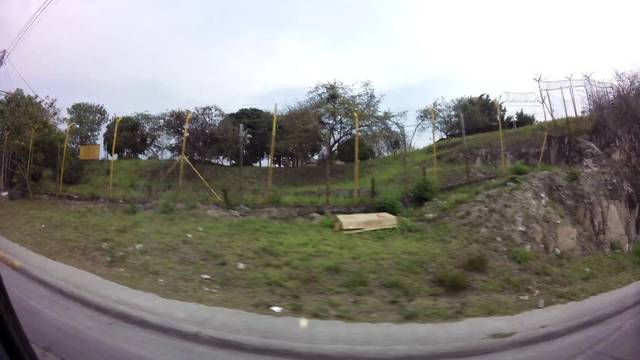
Region: Honduras
Coordinates: 14.065, -87.218